Perry County, Tennessee

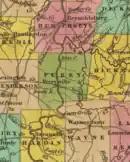
Perry County as depicted in the 1836 edition of Tanner's New Universal Atlas

In 1819, the Tennessee General Assembly passed an act providing: The county, named in honor of Oliver Hazard Perry, was officially organized that same year.